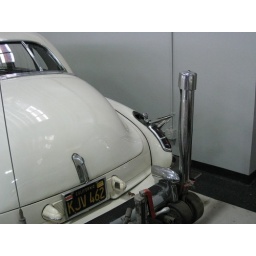
Notice the water faucet located above the tail light! This car has everything...